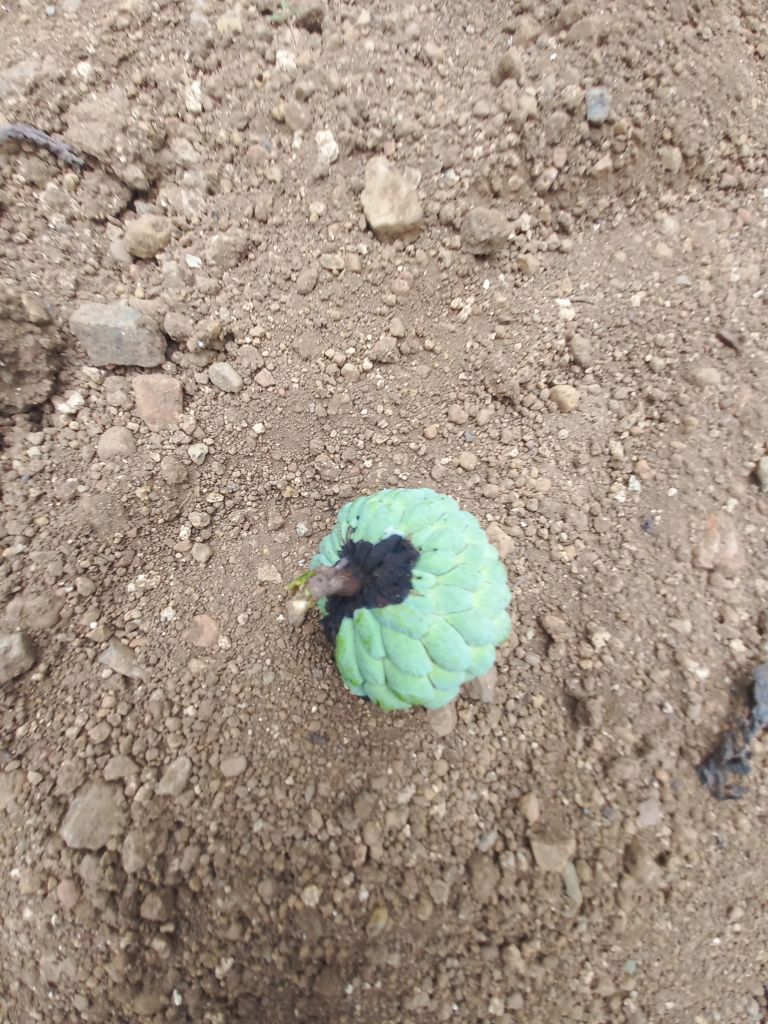
Disease label: Diplodia Rot